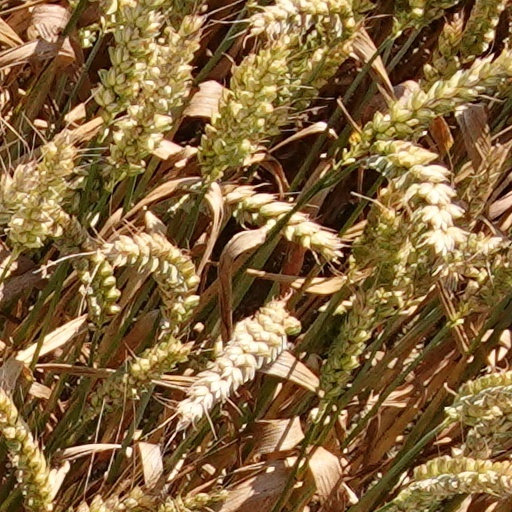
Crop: wheat